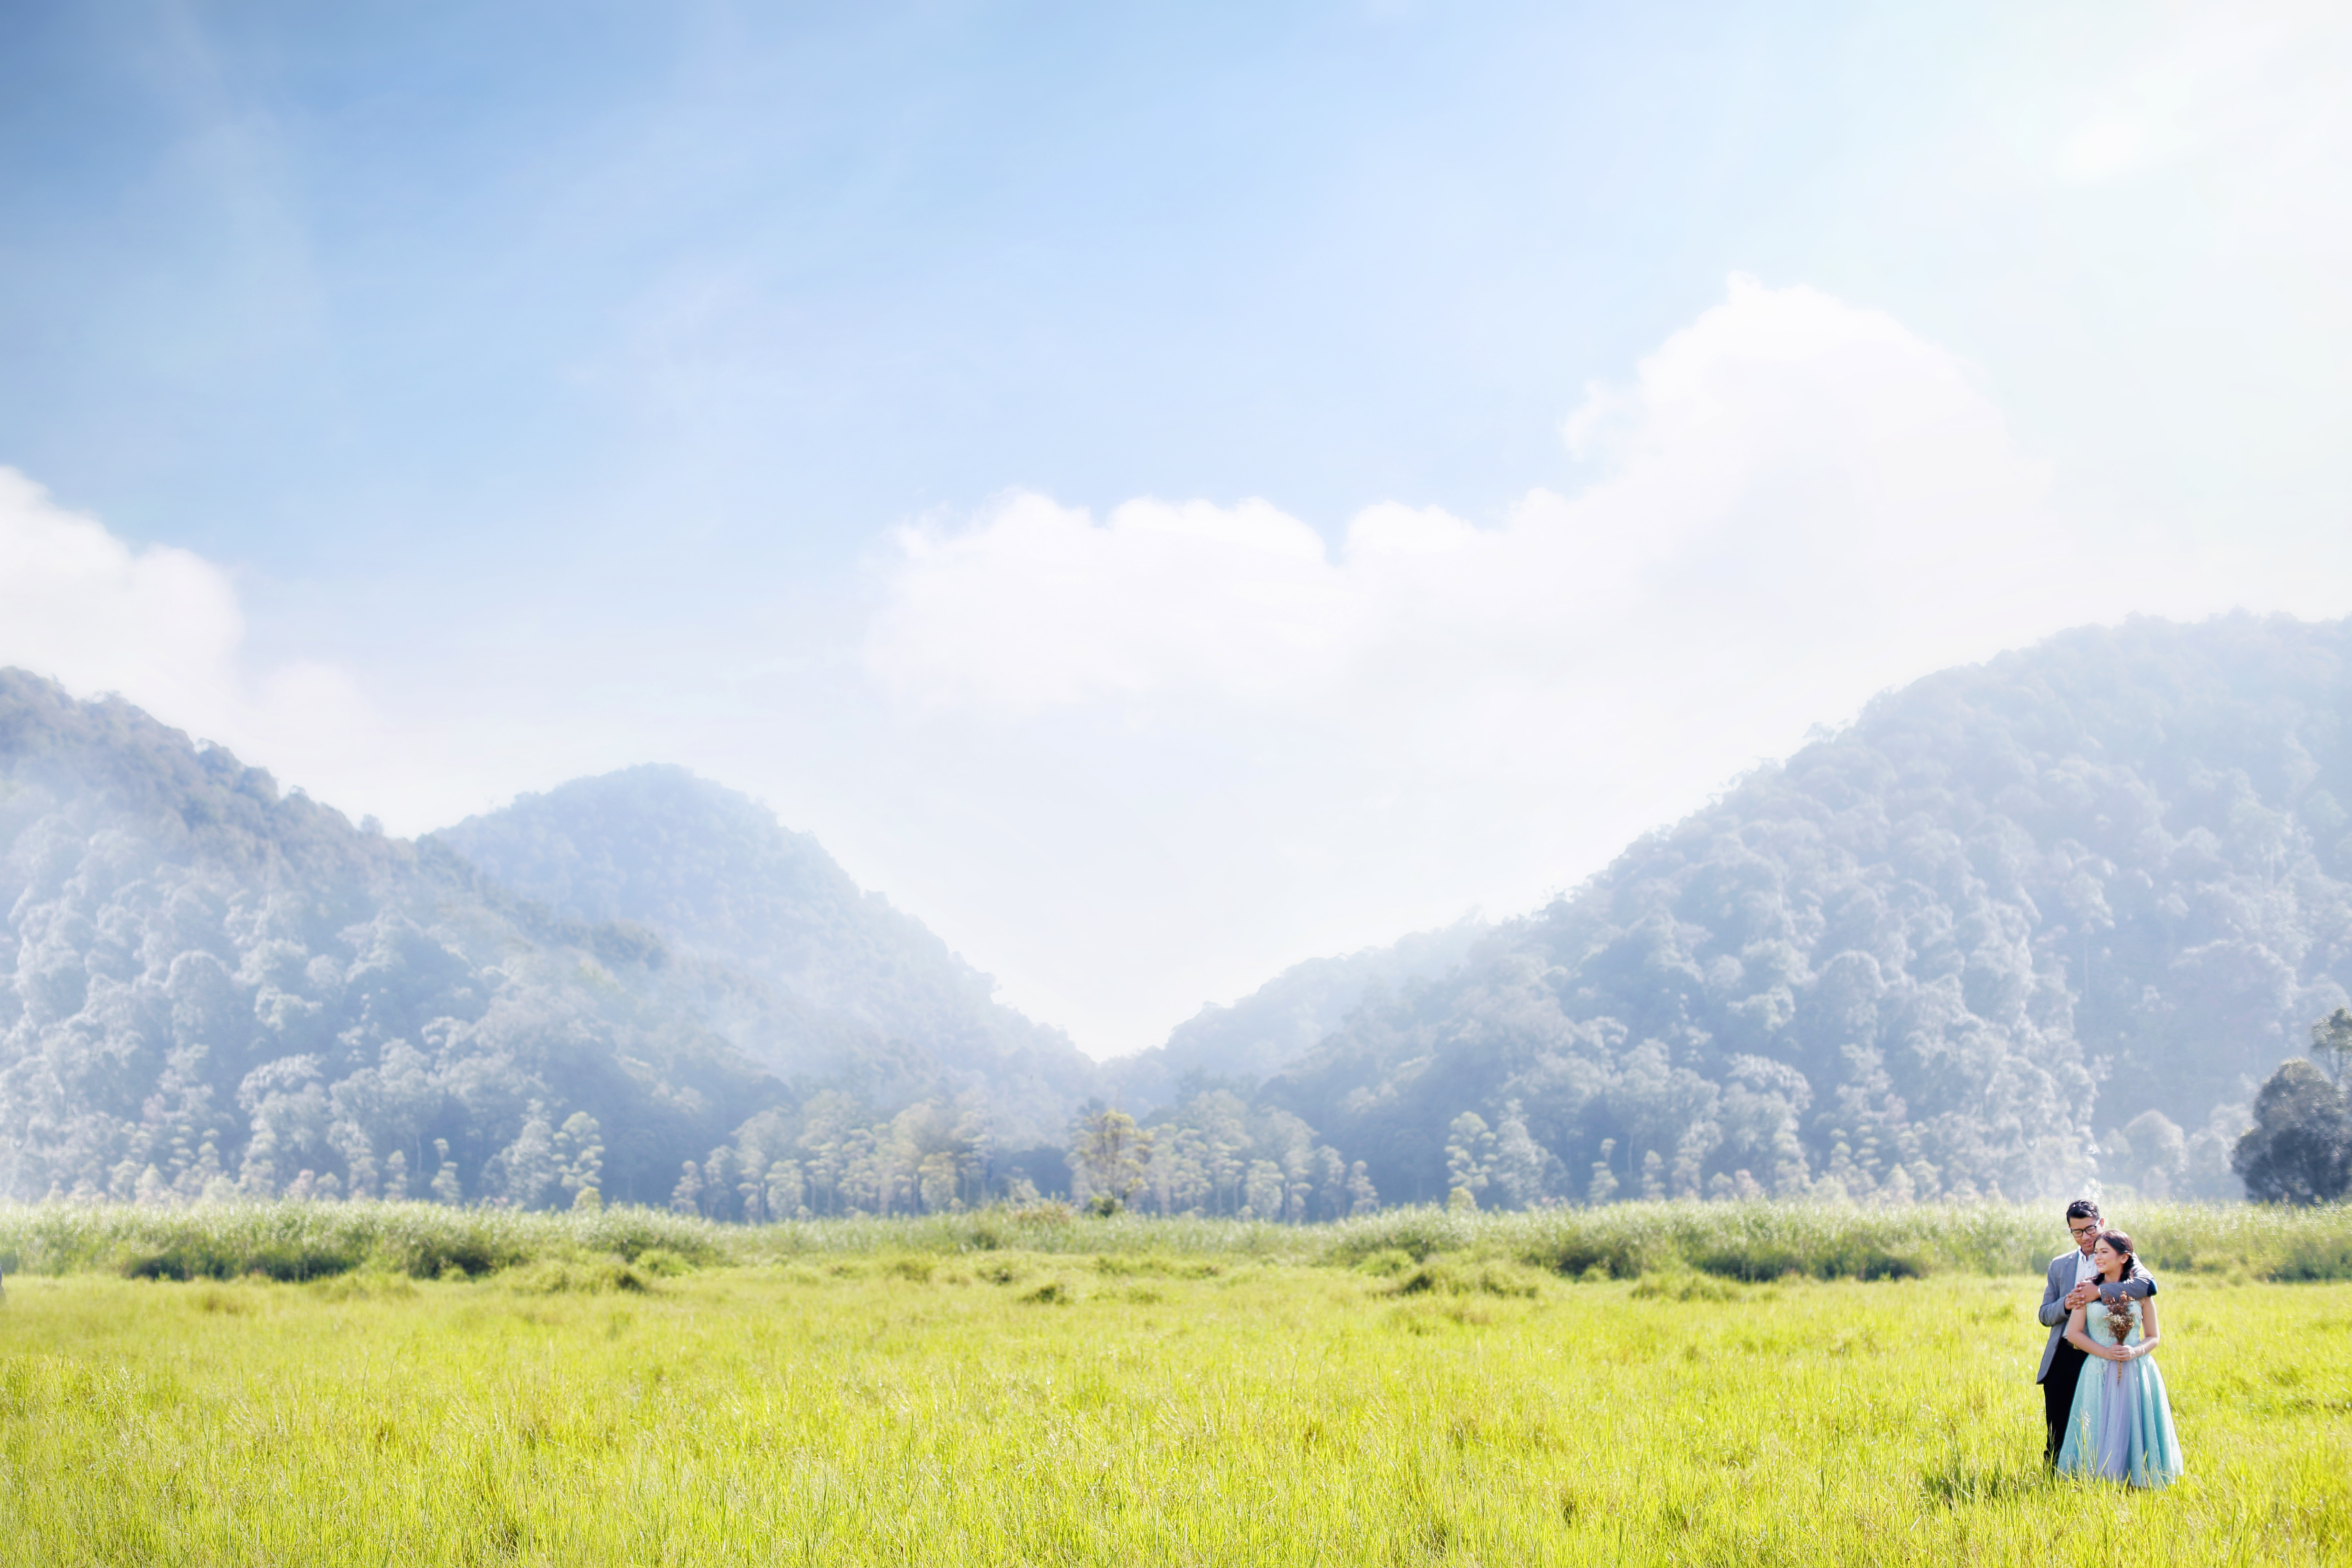
mountain, field, meadow, prairie, hill, flower, valley, mountain range, pasture, agriculture, plain, grassland, plateau, ecosystem, rural area, geographical feature, mountainous landforms